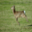
Label: deer